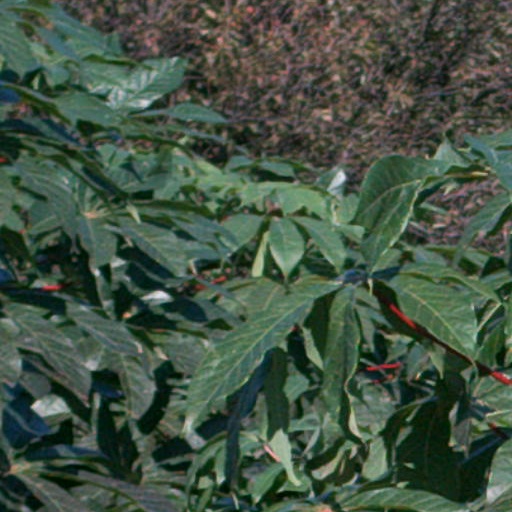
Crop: cassava